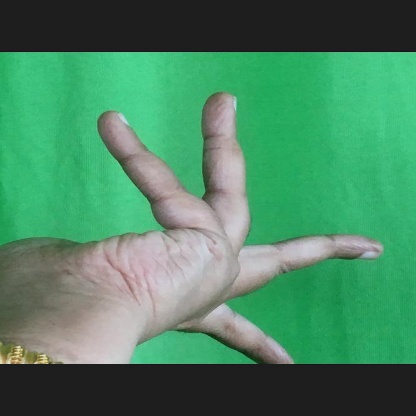
Mudra: Alapadmam